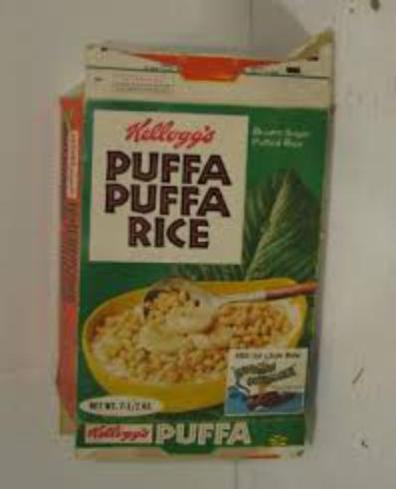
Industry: Food